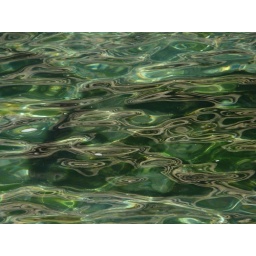
crystal water at HookHead reflecting rocks and sky in abstract pattern